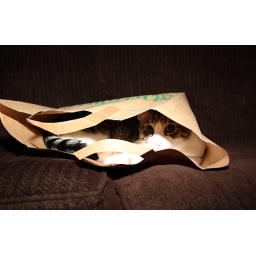
cat in a bag